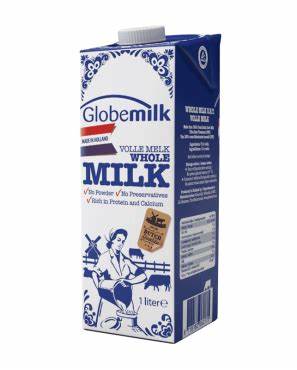
Label: cardboard